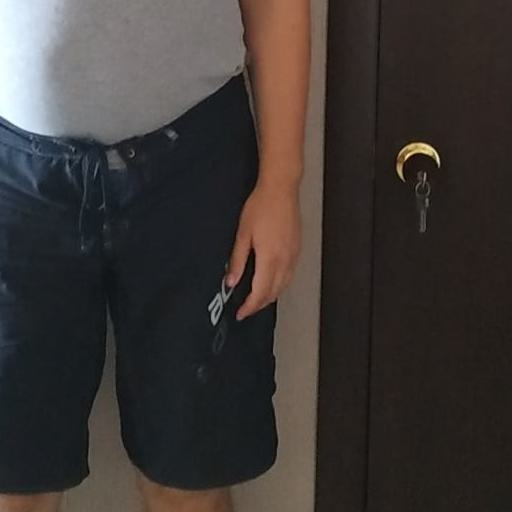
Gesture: no_gesture